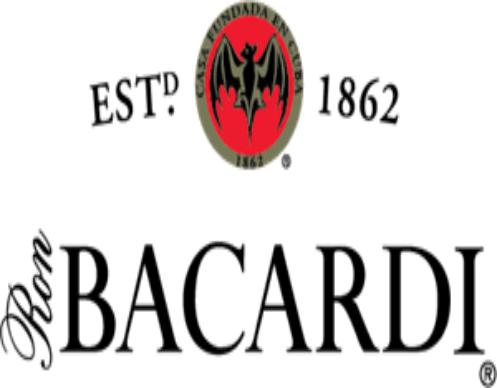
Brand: Bacardi
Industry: Food